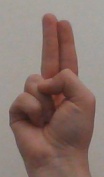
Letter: taa